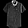
Label: Shirt